Common thresher

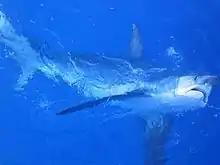
The thresher shark is taken commercially by many countries. Here a common thresher is hooked on a longline

The common thresher is widely caught by offshore longline and pelagic gillnet fisheries, especially in the northwestern Indian Ocean, the western, central, and eastern Pacific, and the North Atlantic. Participating countries include the former USSR, Japan, Taiwan, Spain, the United States, Brazil, Uruguay, and Mexico. The meat is highly prized for human consumption cooked, dried and salted, or smoked. In addition, their skin is made into leather, their liver oil is processed for vitamins, and their fins are used for shark fin soup. The United Nations Food and Agriculture Organization reported a worldwide common thresher take of 411 metric tons in 2006.